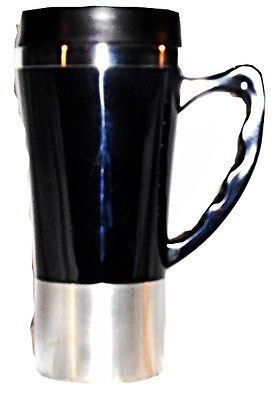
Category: mug